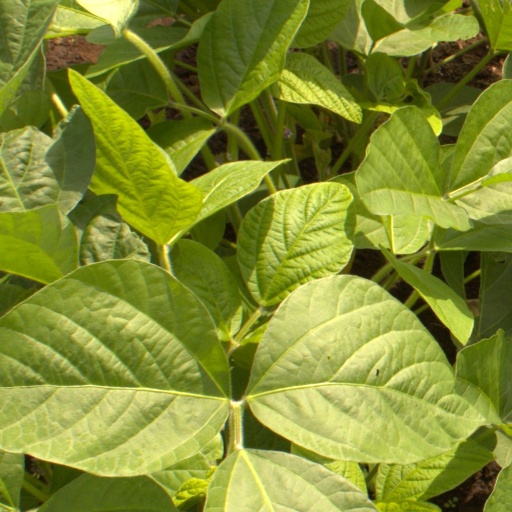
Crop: soybean